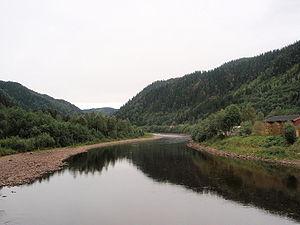
La Gaula est une rivière de Norvège, dans le comté de Trøndelag. Elle coule à travers la vallée de Gauldalen. Elle draine un bassin de 3 658 km² et mesure environ 145 km de longueur.